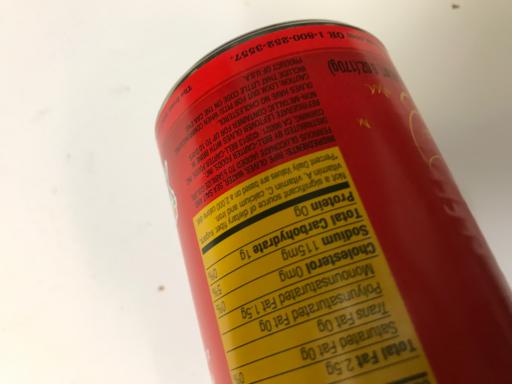
Waste category: metal